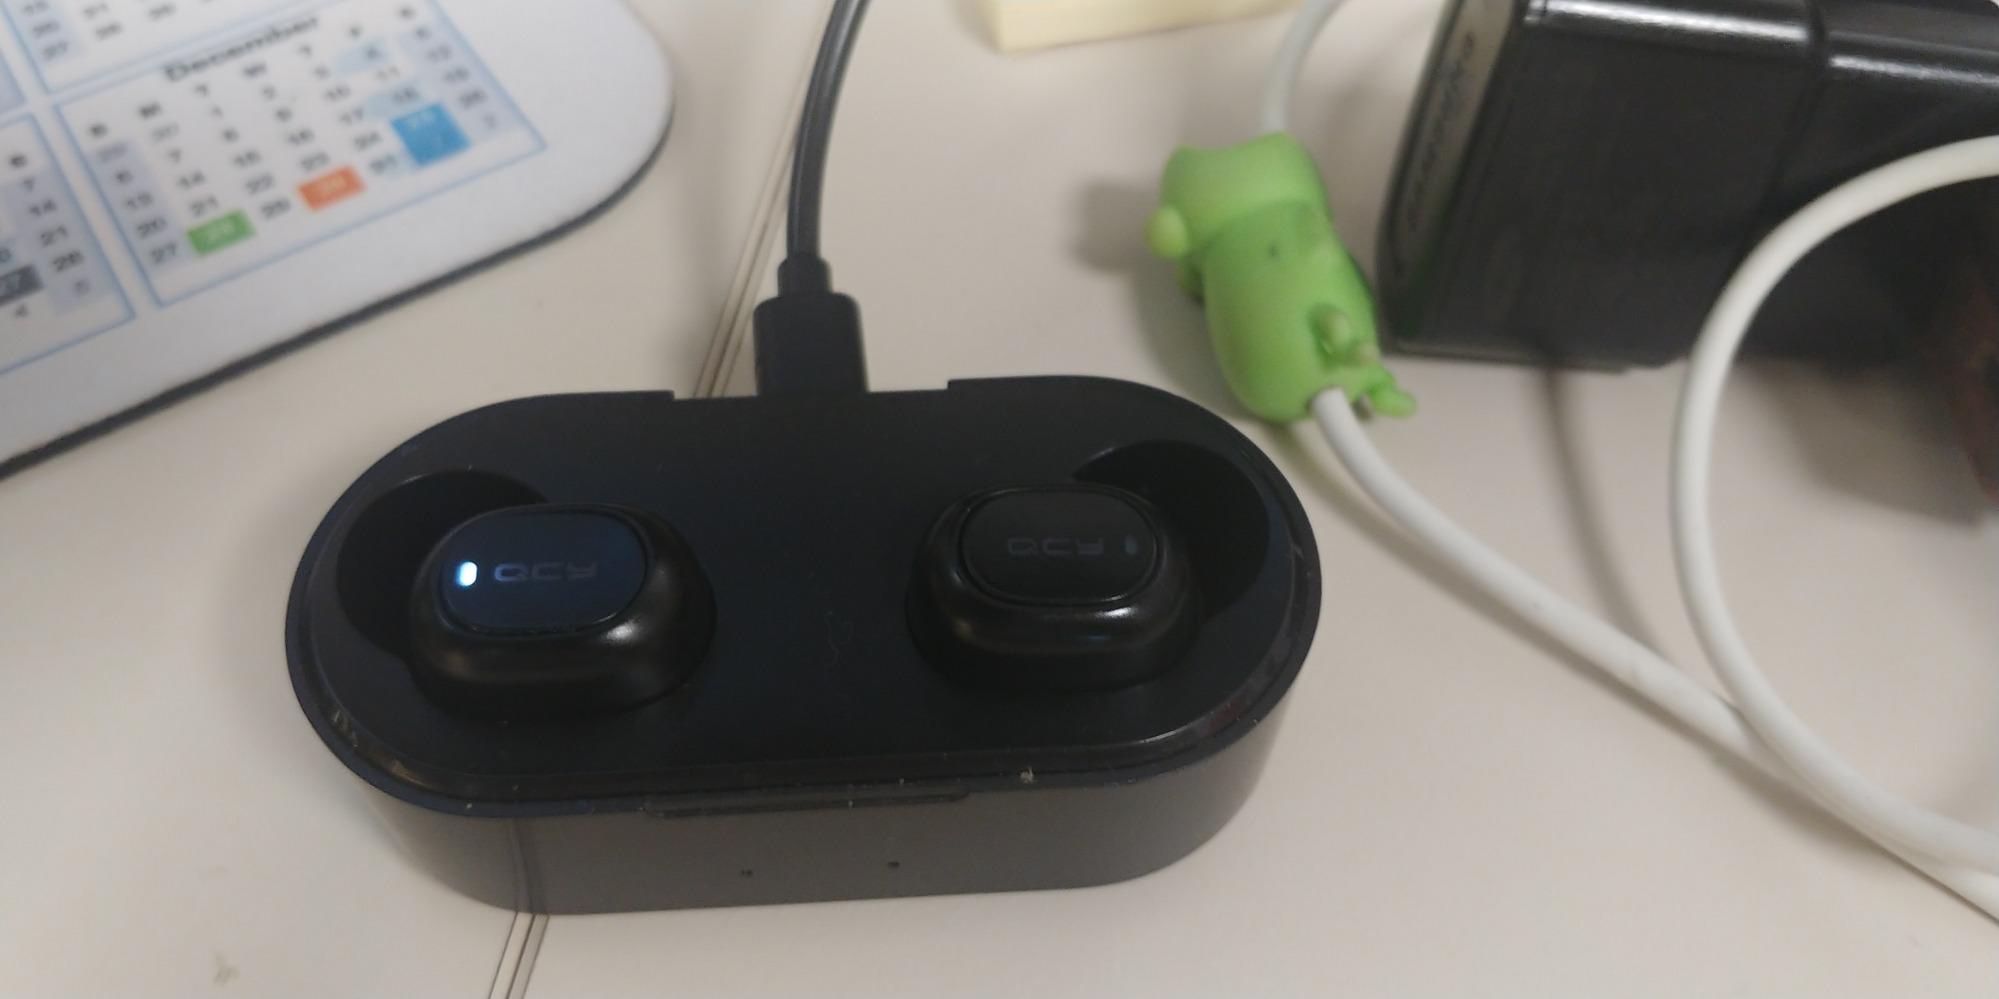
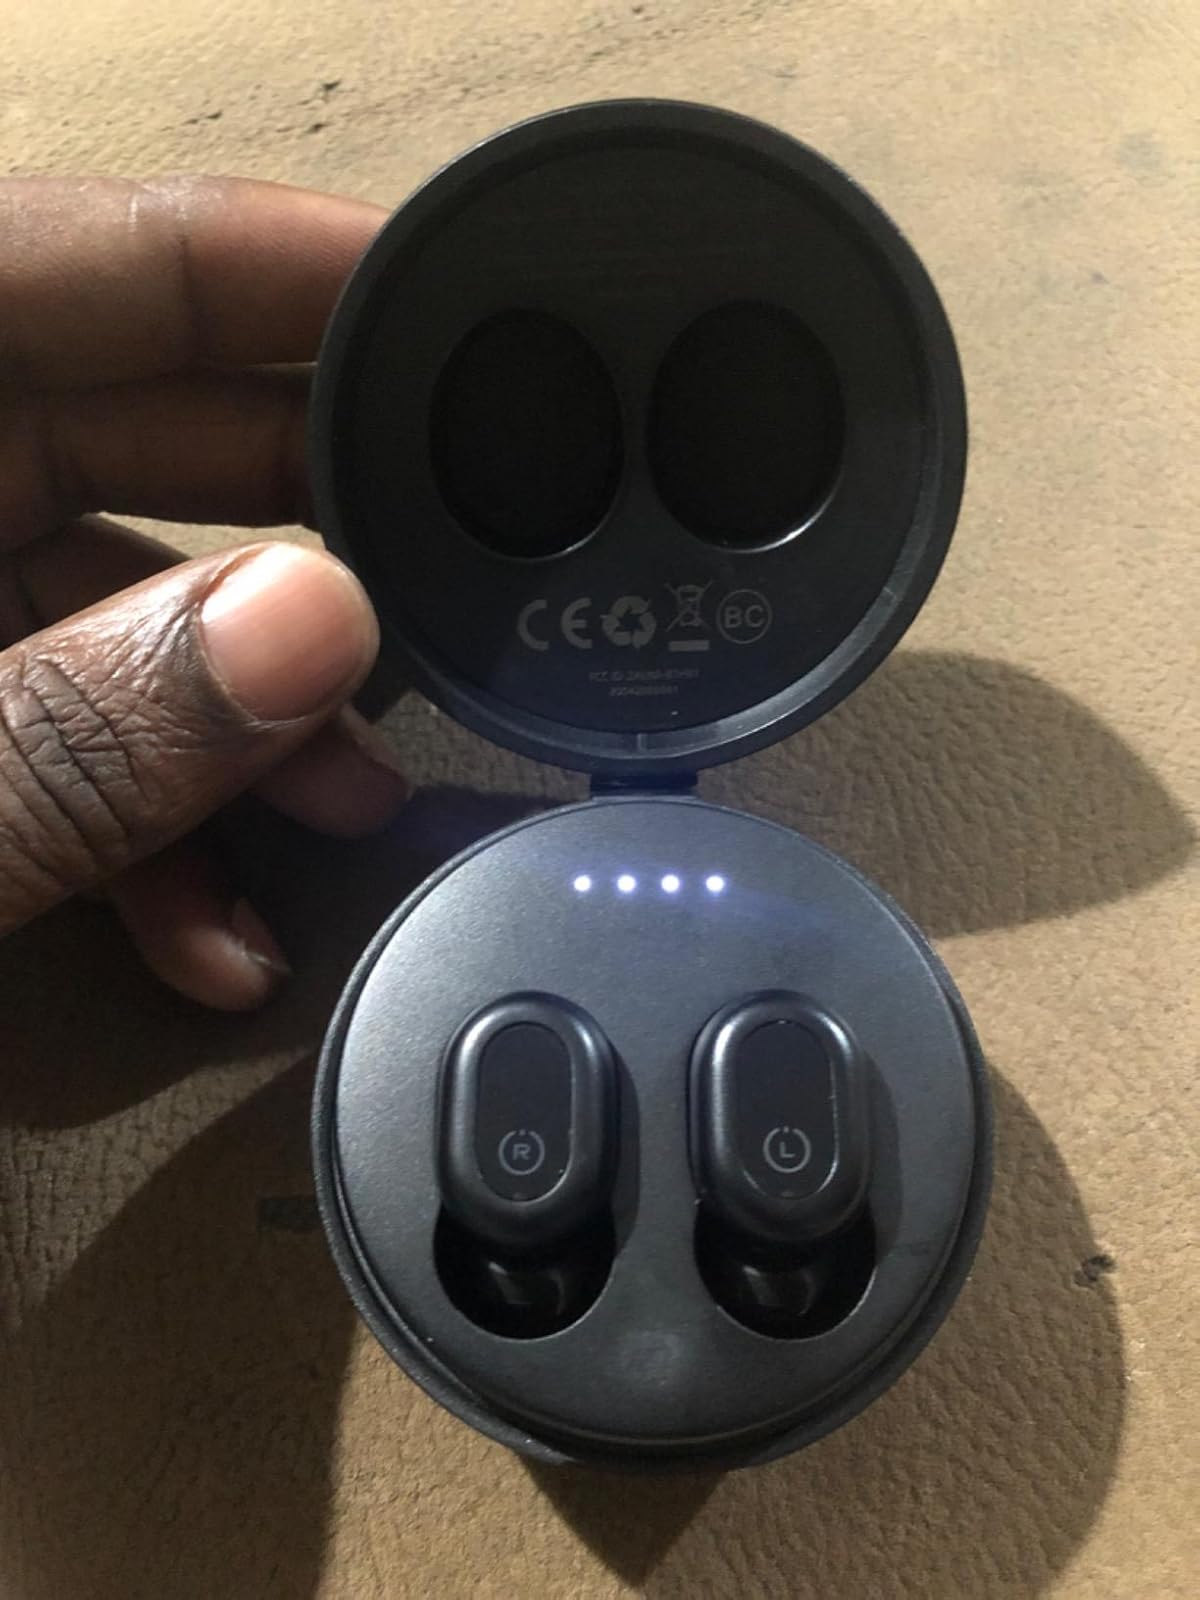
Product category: earbuds
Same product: no